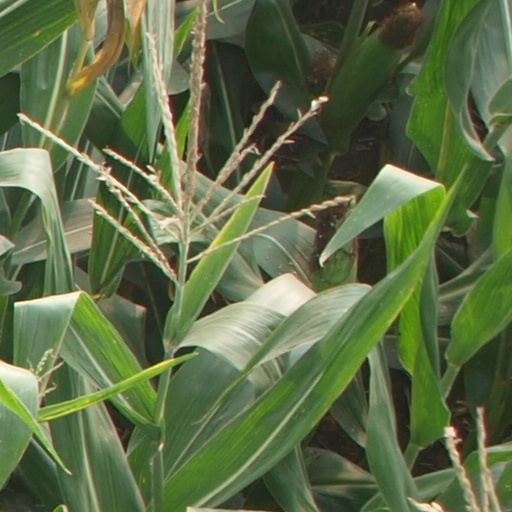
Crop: maize; corn